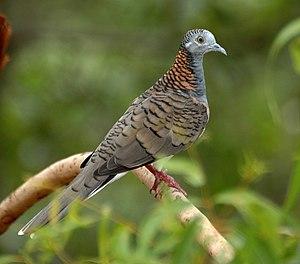
Ceci est une liste des oiseaux endémiques ou quasi-endémiques d'Australie.
La Géopélie à nuque rousse est une espèce de pigeons de la famille des Columbidae